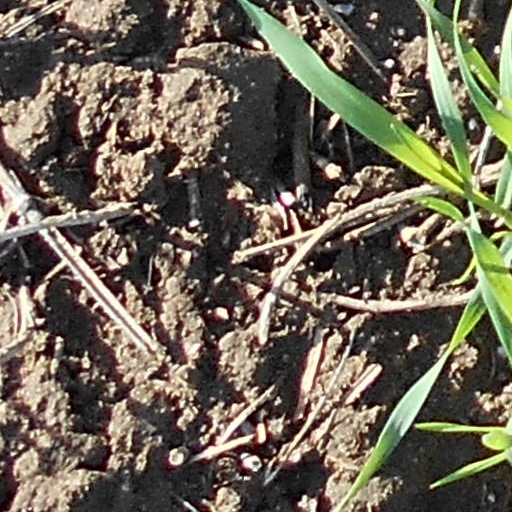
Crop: wheat